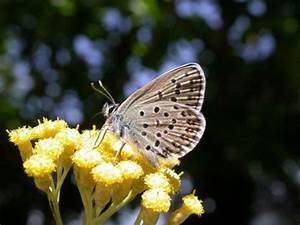
Label: butterfly